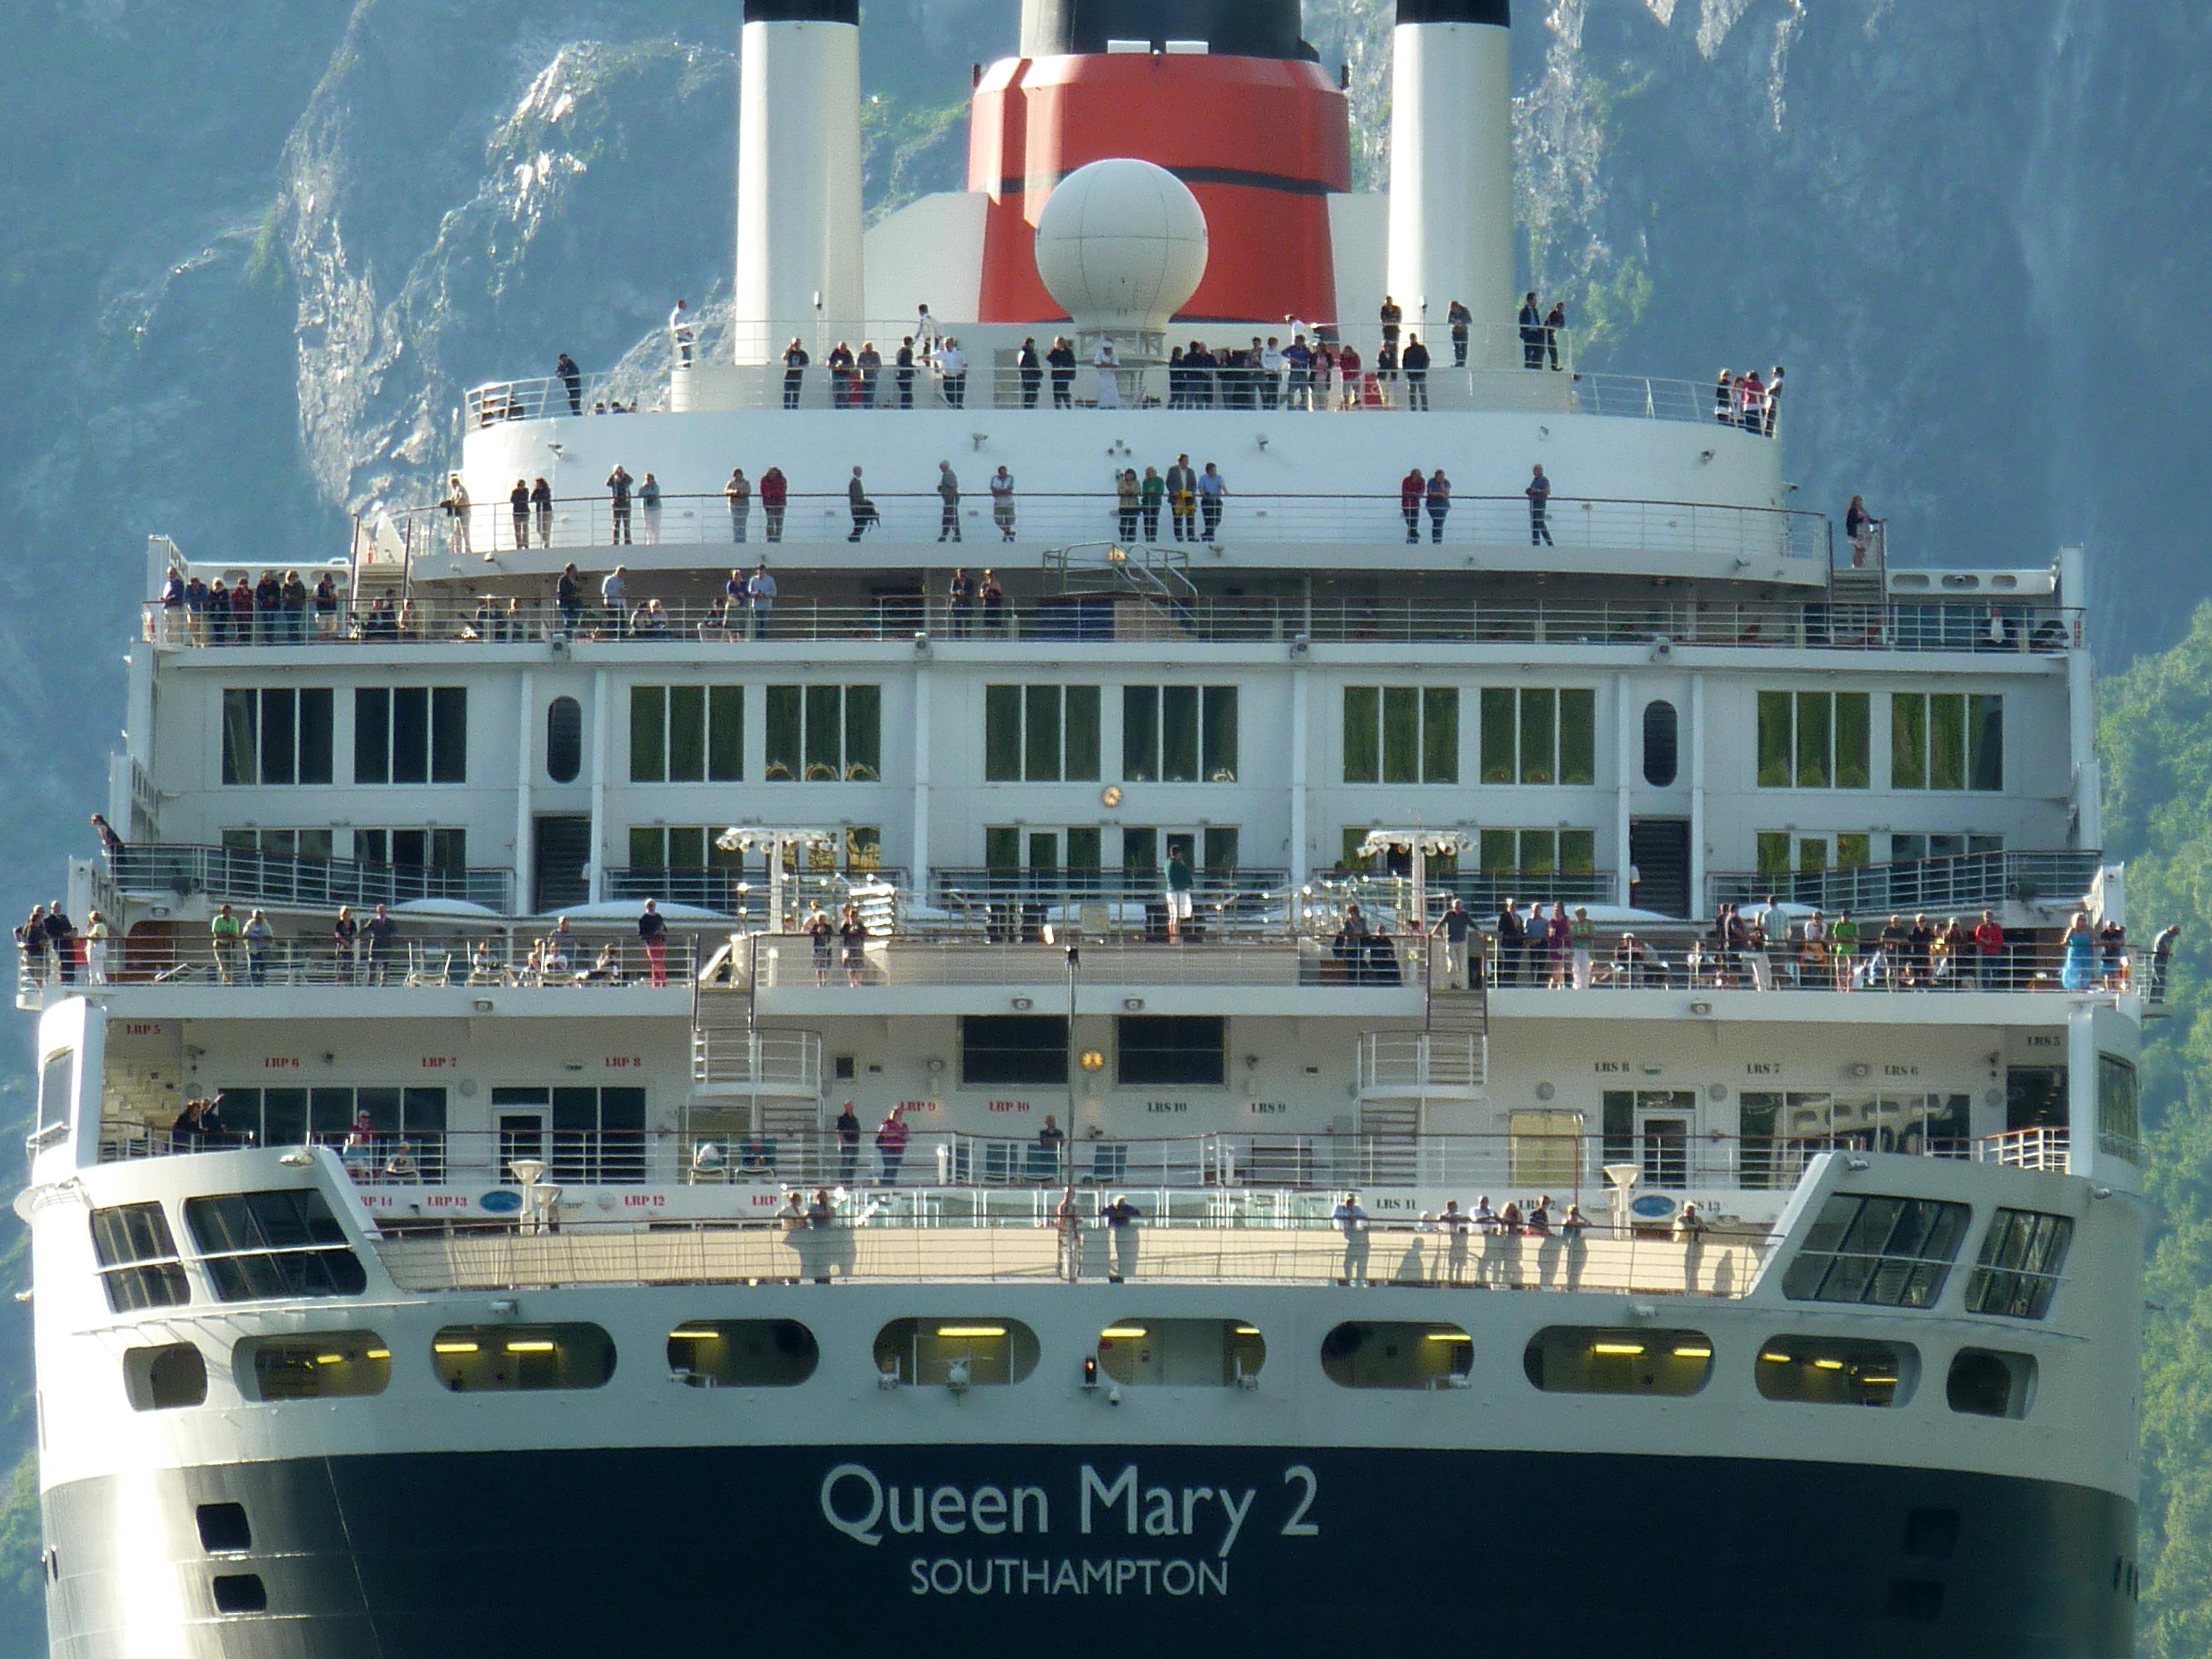
ship, vehicle, yacht, holiday, fjord, cargo ship, cruise, ferry, watercraft, steamboat, cruise ship, norway, cruises, geirangerfjord, motor ship, passenger ship, paddle steamer, freight transport, ocean liner, queen mary ii